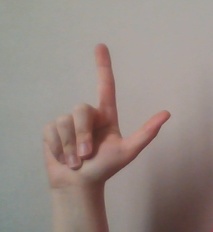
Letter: laam